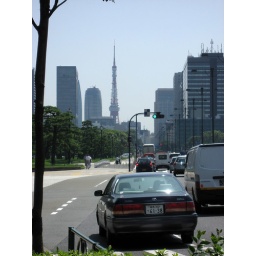
On the way to the Imperial palace I spotted Tokyo tower off in the distance and decided to grab a pic.